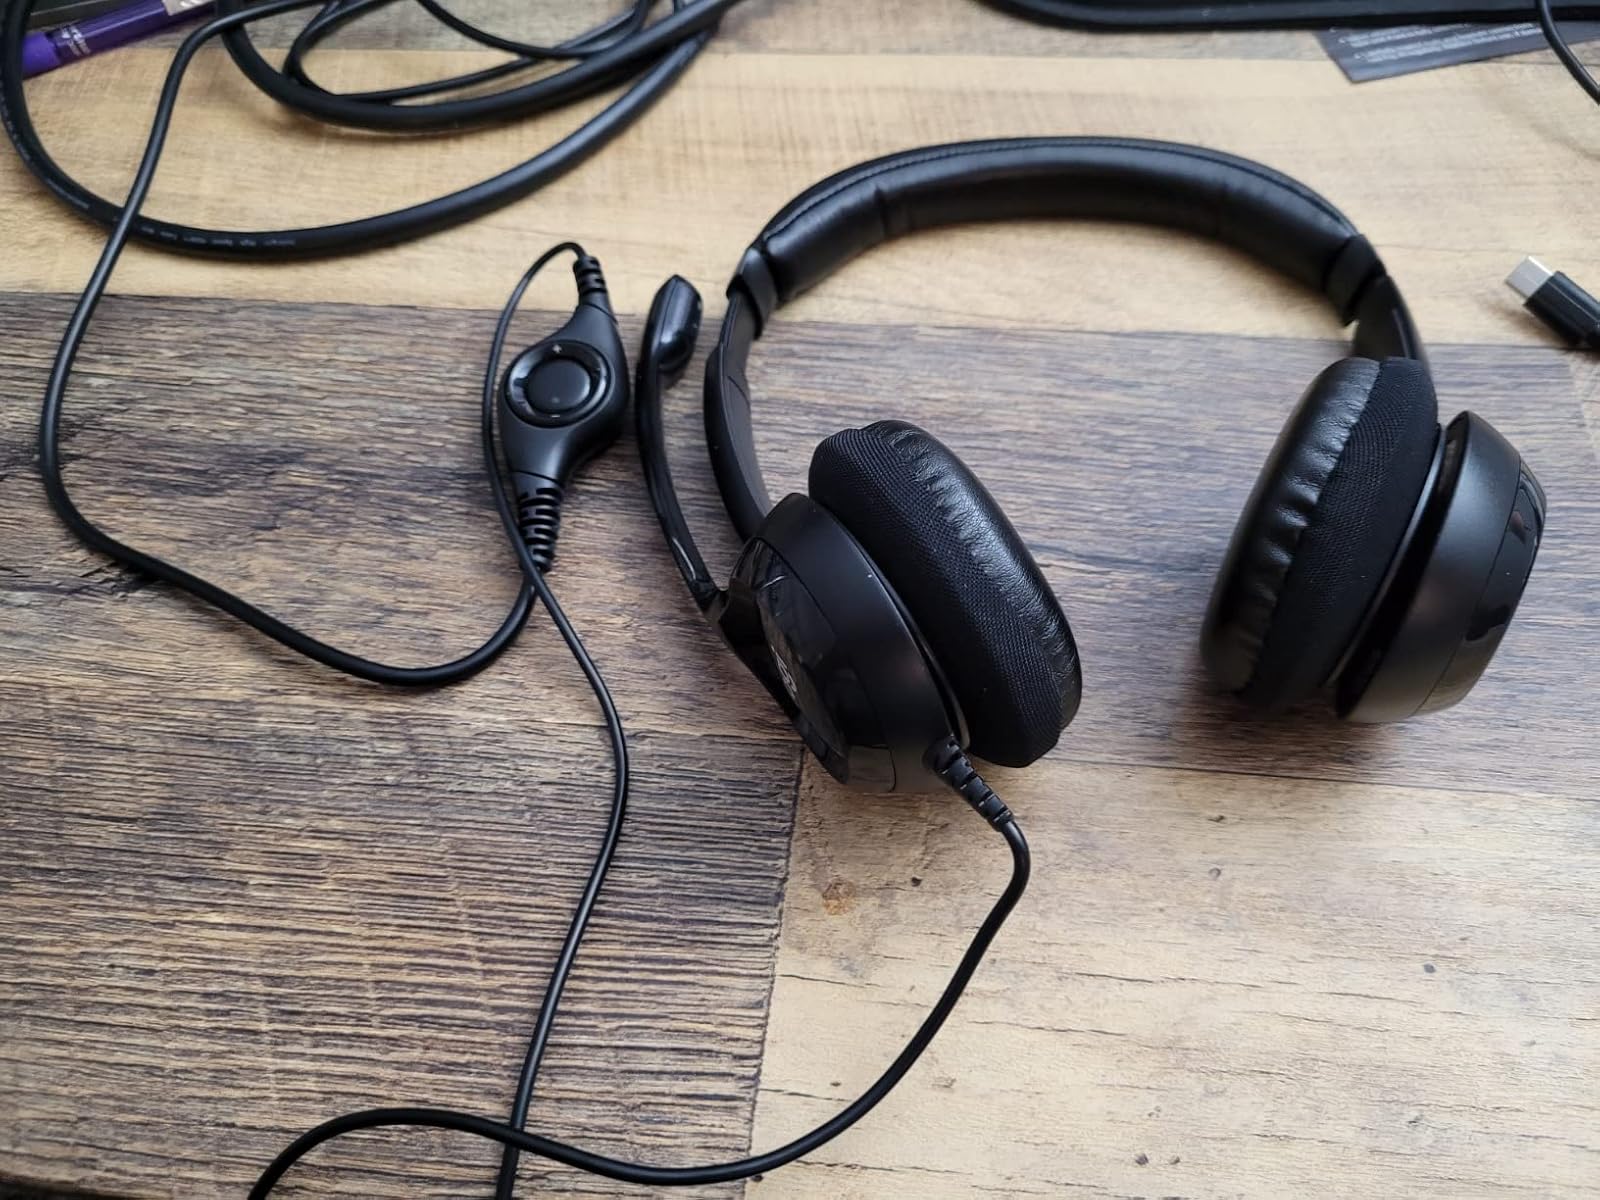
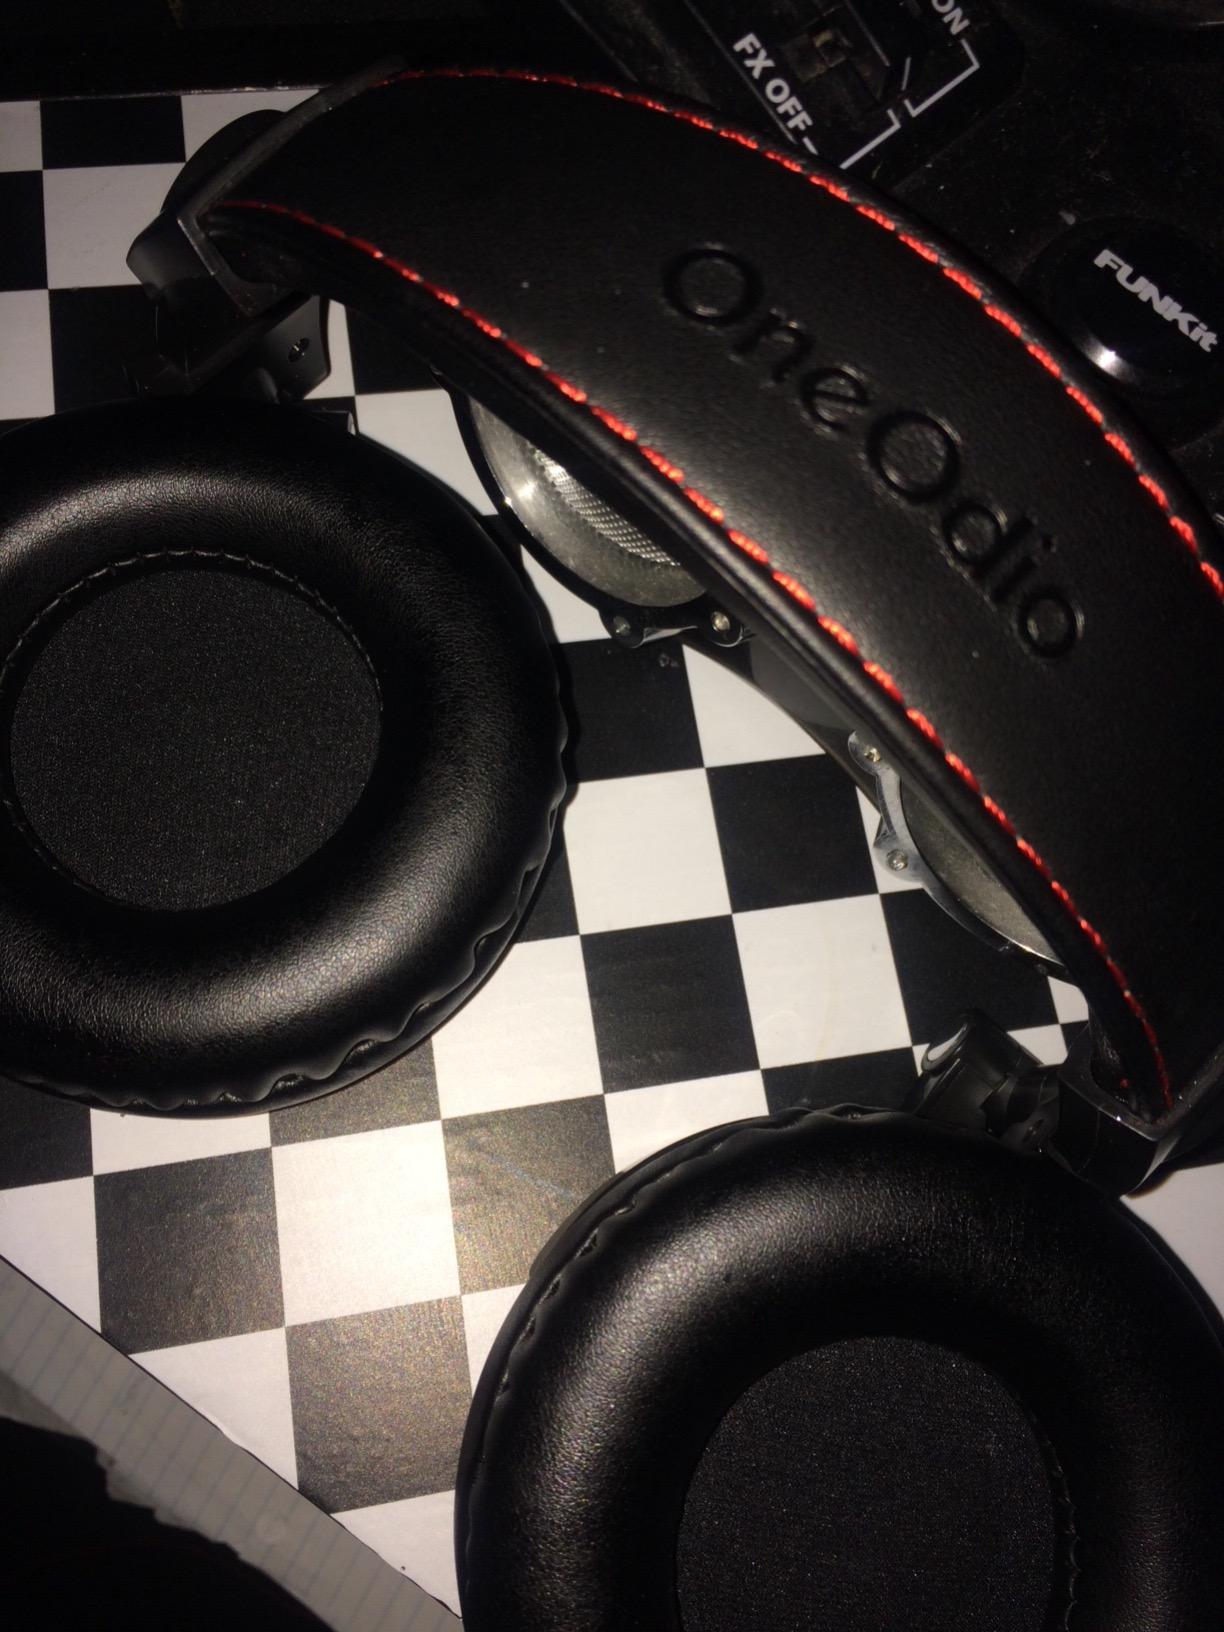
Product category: headphones
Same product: no